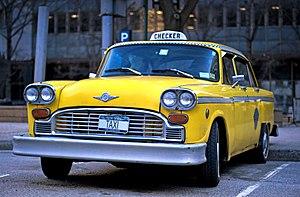
Les Aventures de Rabbi Jacob est un film comique franco-italien sorti en 1973, réalisé par Gérard Oury, sur un scénario de celui-ci et Danièle Thompson, avec la collaboration du rabbin Josy Eisenberg, et de Roberto de Leonardis. Il marque la quatrième et dernière collaboration entre Gérard Oury et Louis de Funès, dont les ennuis de santé ne permettent pas la réalisation de leur projet suivant, Le Crocodile.